Dana Strum

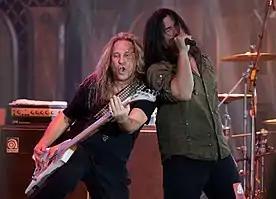
Dana Strum and Mark Slaughter performing live at California State Fair in 2010

Accompanying the album was a home video documentary also called "The Wild Life", which showcased the making of the album, also including profiles of the band members. The video eventually certified Gold. It featured the title track video as well as videos to "Days Gone By" and the unreleased at the time clip of "Mad About You". In addition, it contained the video of the recording of "Times They Change" that was inspired by Slaughter's European tour during the Gulf War, among others. Describing the documentary, Dana Strum explained that he "wanted to show more than the usual band on the road, in the tour bus, leaving the hotel, signing autographs". In fact, all of the music on the home video, except for the finished video clips was Slaughter working on demos.